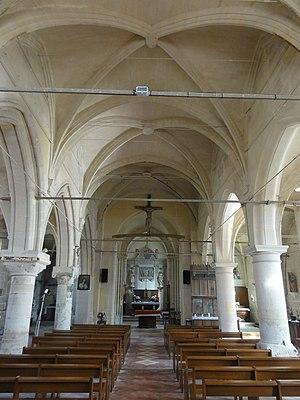
L’église Saint-Martin est une église catholique paroissiale située à Commeny, dans le Val-d'Oise. Sa construction commence quelques décennies après l'érection de Commeny en paroisse en 1161. Au début du XIIIᵉ siècle, cet édifice de style gothique primitif est achevé, et comporte alors une nef de quatre travées accompagnée de deux bas-côtés, un transept avec clocher central, et un petit chœur au chevet plat. Sous la guerre de Cent Ans, l'église subit des dégâts, et les dernières travées des bas-côtés et les croisillons du transept sont rebâtis au début du XVIᵉ siècle, dans le style gothique flamboyant. Plus tard, en 1568, la nef et ses bas-côtés ne sont pas seulement voûtés d'ogives dans un style Renaissance un peu rustique, mais les grandes arcades du sud et les murs des bas-côtés sont entièrement refaits. Dès lors, seulement les grandes arcades du nord, la croisée du transept, le clocher et le chœur restent de la première église paroissiale. Ensuite, le renforcement des piles du clocher, puis la démolition du clocher en 1832 et une restauration assez radicale réduisent considérablement l'intérêt architectural de l'édifice.